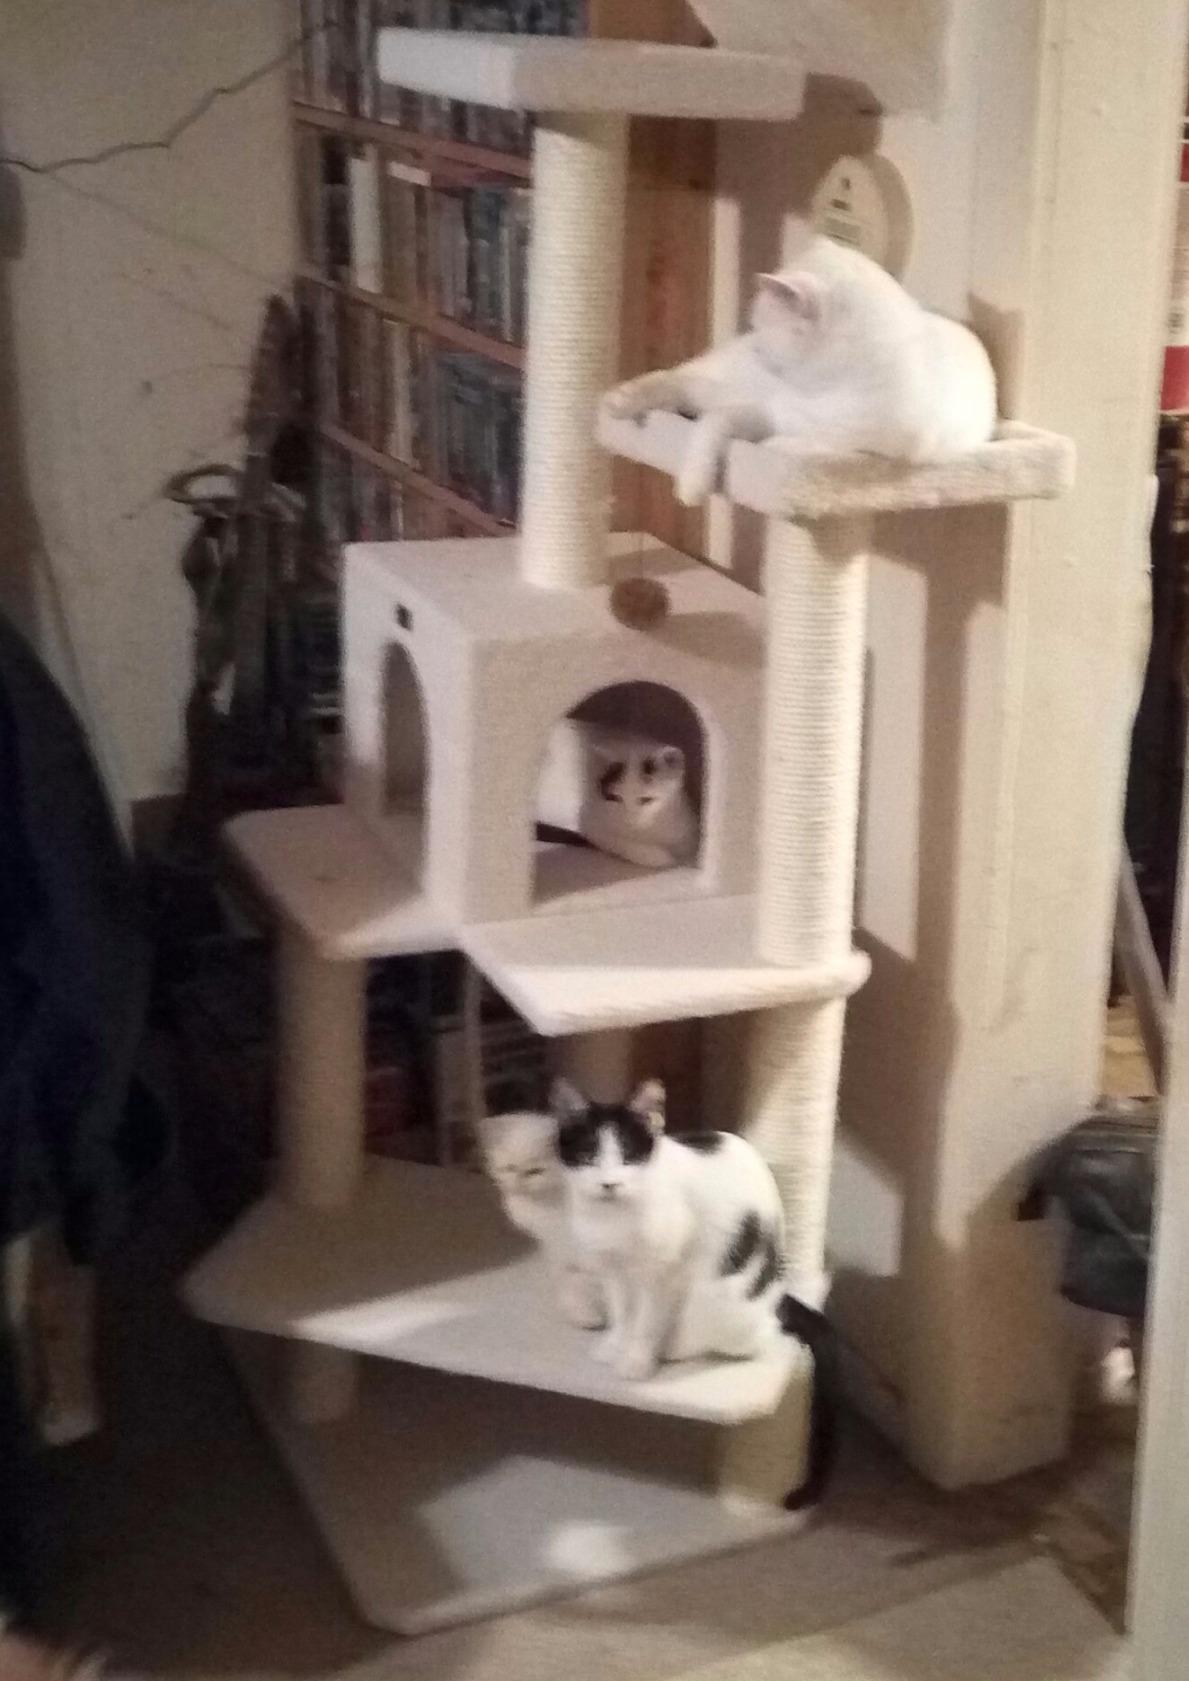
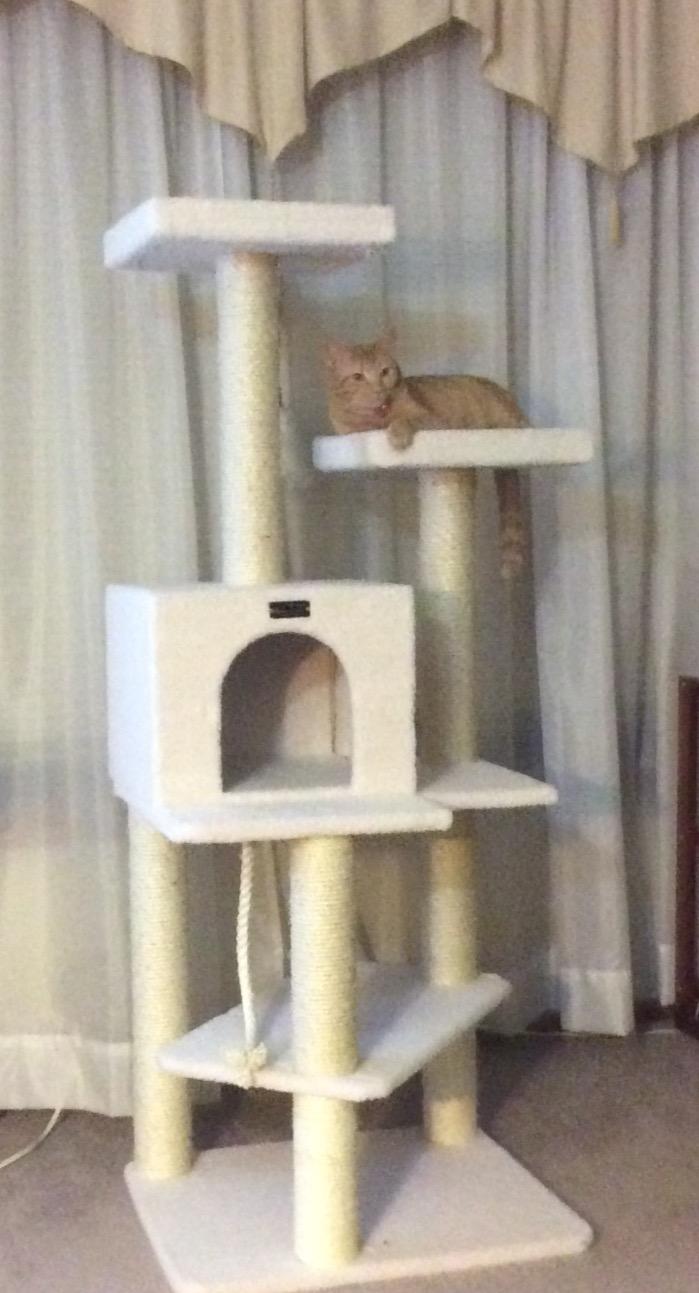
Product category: items_cat tree
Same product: yes